Evan Meredith Jenkins

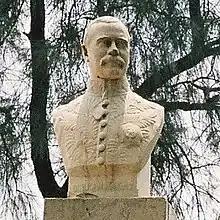
Bust of Evan Jenkins' father Sir John Lewis Jenkins at Coronation Park, Delhi.

Sir Evan Meredith Jenkins (2 February 1896 – 19 November 1985) was a British colonial administrator and the last governor of the Punjab Province of British India.